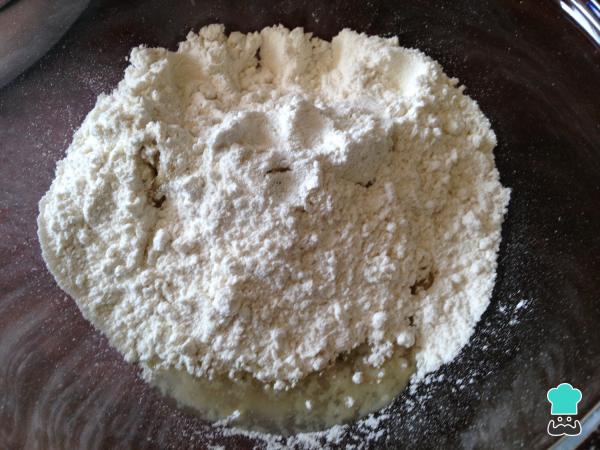
Lo primero es preparar la masa. Para ello, mezcla todos los ingredientes secos y luego, poco a poco, incorpora el aceite y el agua mientras amasas para crear una mezcla uniforme.